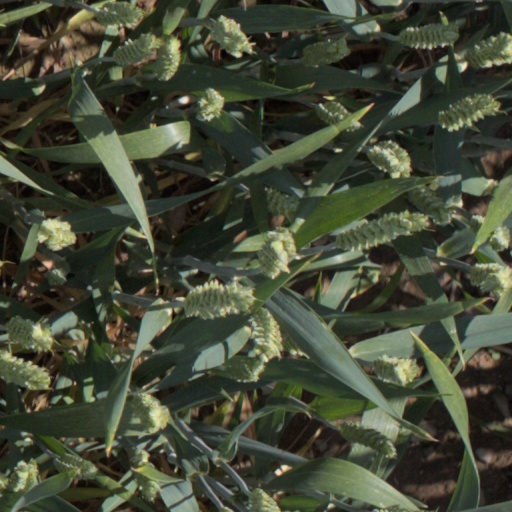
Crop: wheat